Tidal tail

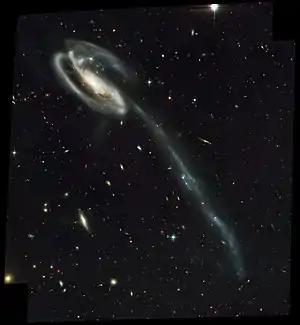
The Tadpole Galaxy

A tidal tail is a thin, elongated region of stars and interstellar gas that extends into space from a galaxy. Tidal tails occur as a result of galactic tide forces between interacting galaxies. Examples of galaxies with tidal tails include the Tadpole Galaxy and the Mice Galaxies. Tidal forces can eject a significant amount of a galaxy's gas into the tail; within the Antennae Galaxies, for example, nearly half of the observed gaseous matter is found within the tail structures. Within those galaxies which have tidal tails, approximately 10% of the galaxy's stellar formation takes place in the tail. Overall, roughly 1% of all stellar formation in the known universe occurs within tidal tails.